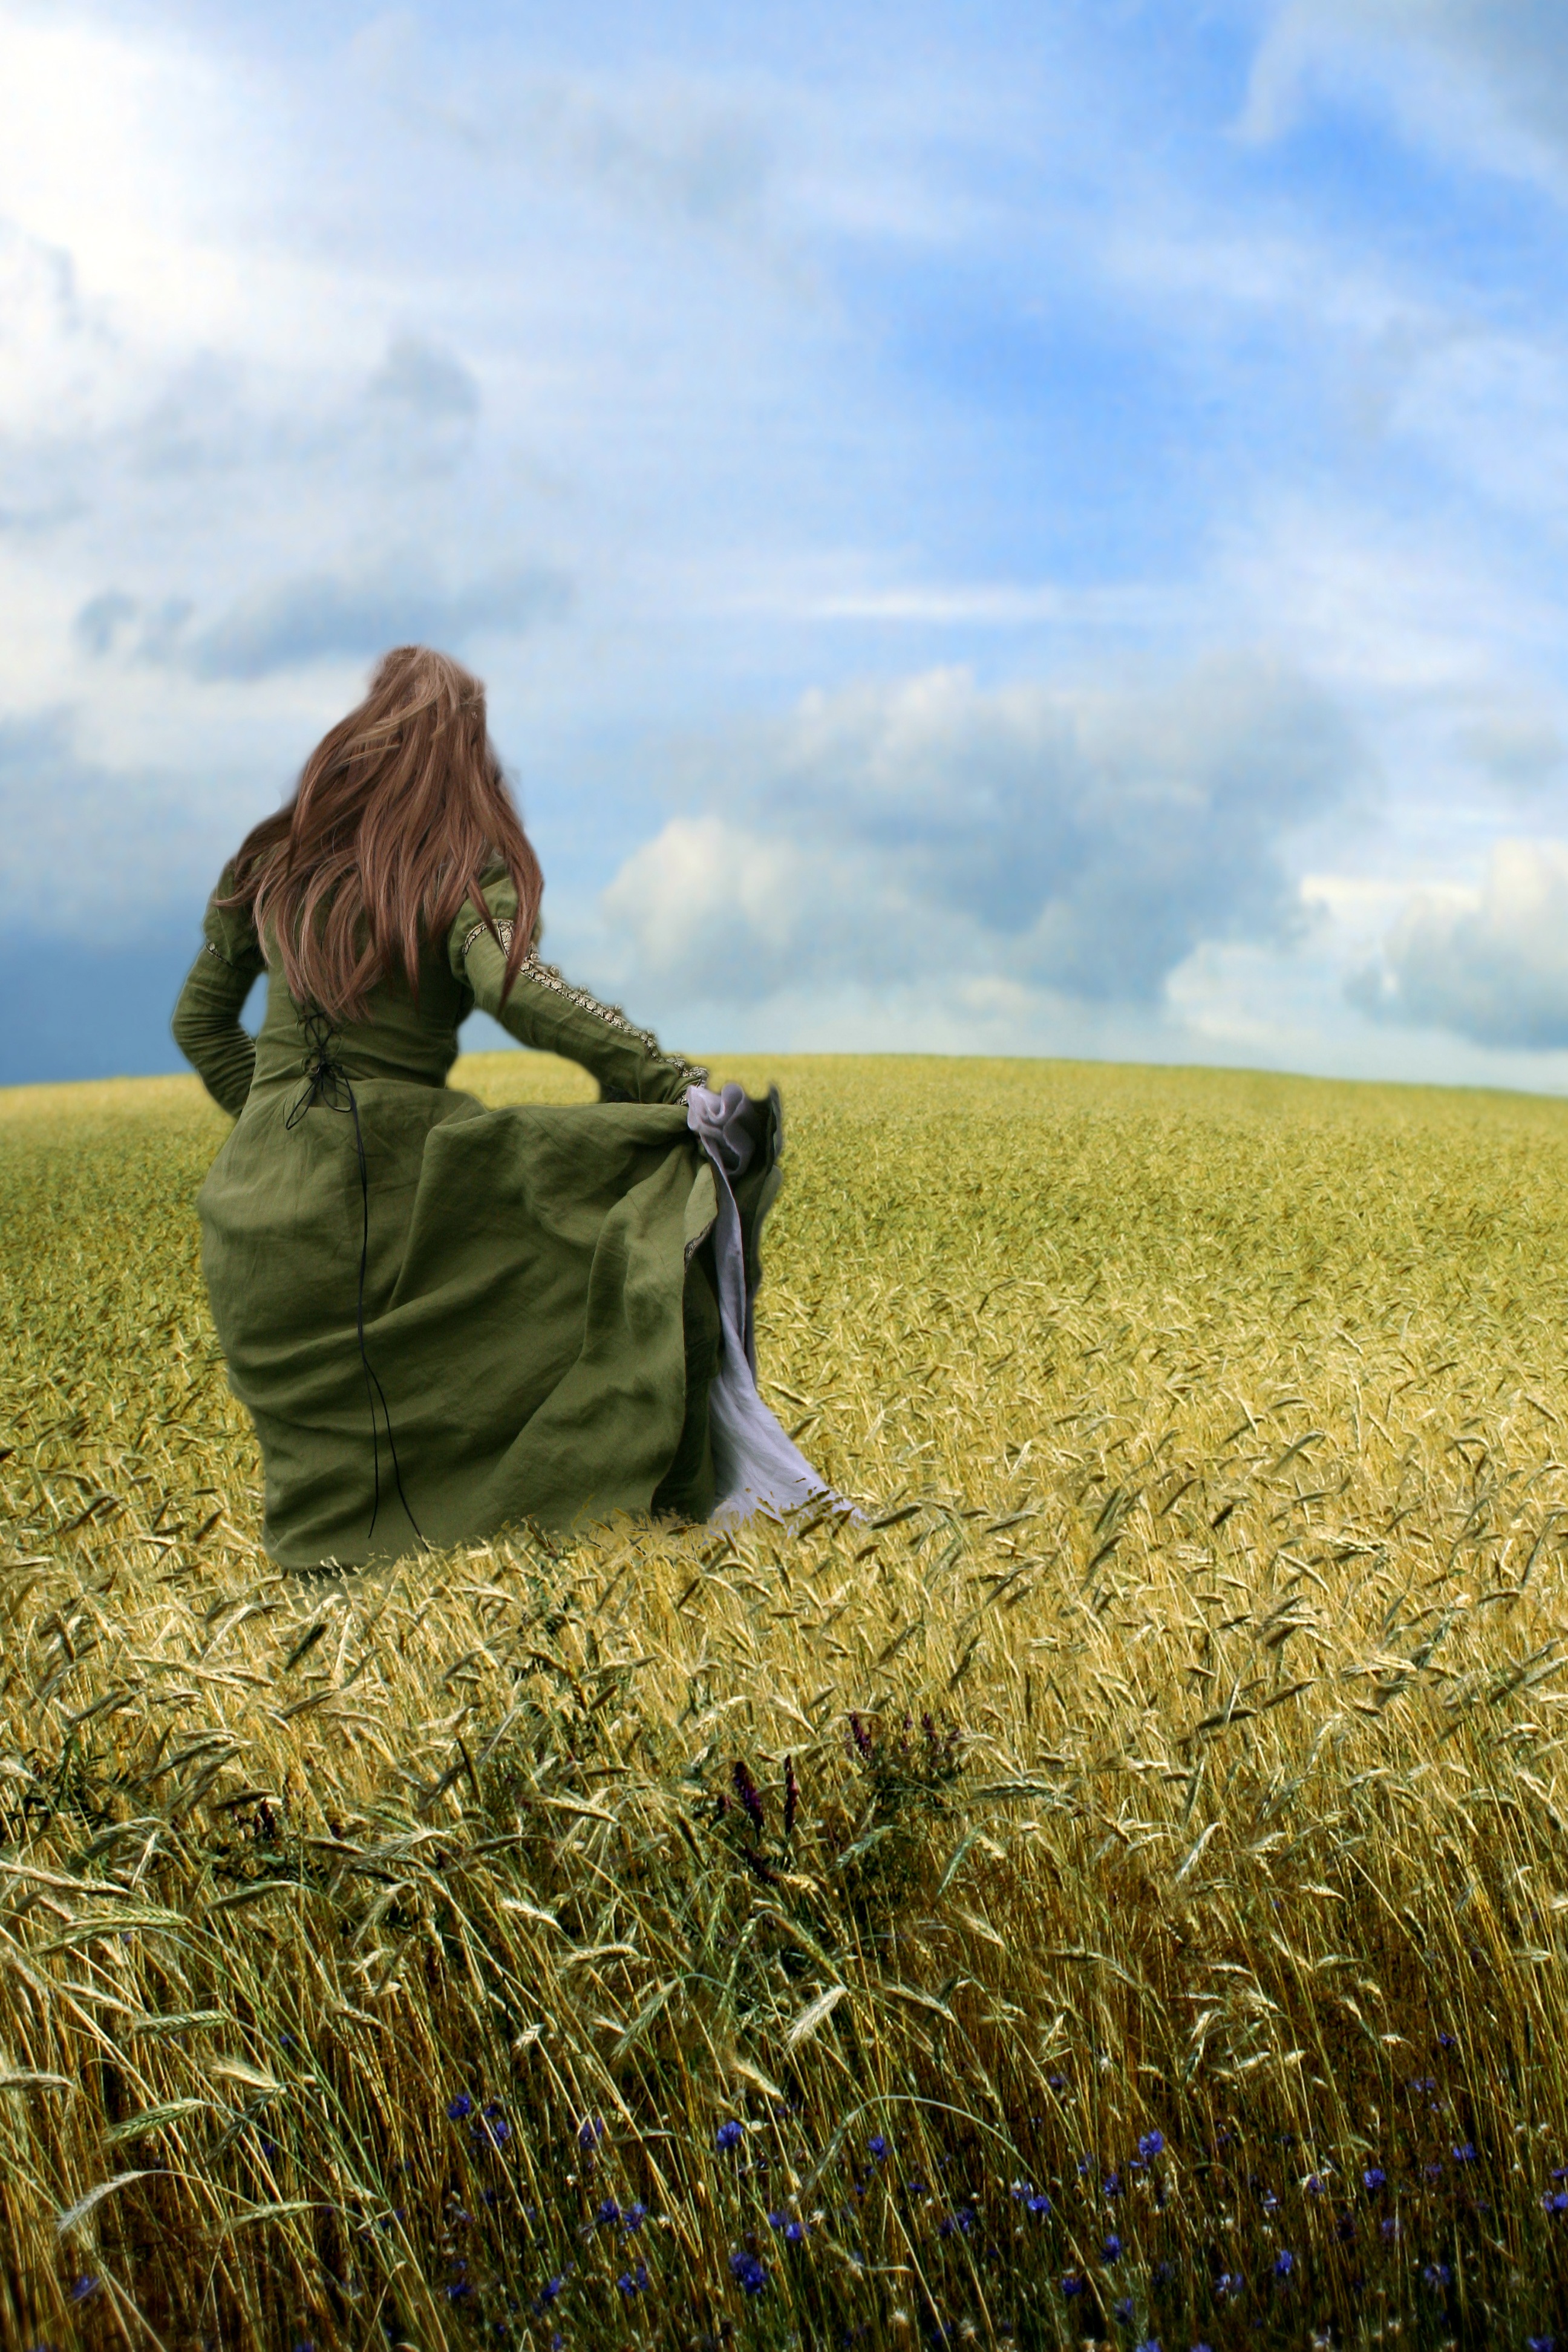
nature, grass, outdoor, horizon, plant, sky, girl, woman, hair, field, meadow, wheat, prairie, sunlight, morning, flower, summer, female, model, young, food, green, harvest, produce, crop, natural, fresh, blue, agriculture, rapeseed, relaxation, happy, happiness, grassland, body, attractive, brassica, wellness, rural area, flowering plant, grass family, land plant